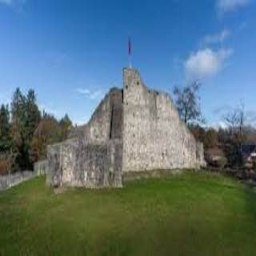
Schellenberg Castle